Viih Tube

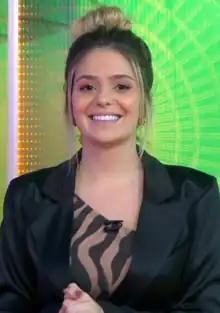
Viih Tube in 2021

Vitória di Felice Moraes (born Vitória Felício Moraes; 18 August 2000), known professionally as Viih Tube, is a Brazilian YouTuber and writer. She became known by her teen videos posted on YouTube.